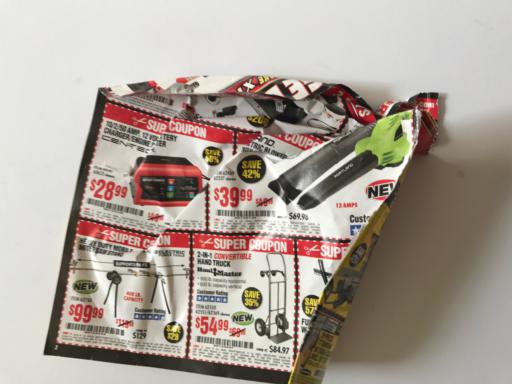
Label: paper